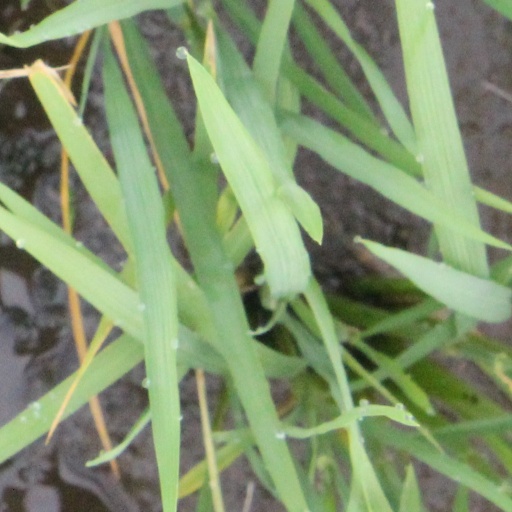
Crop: rice